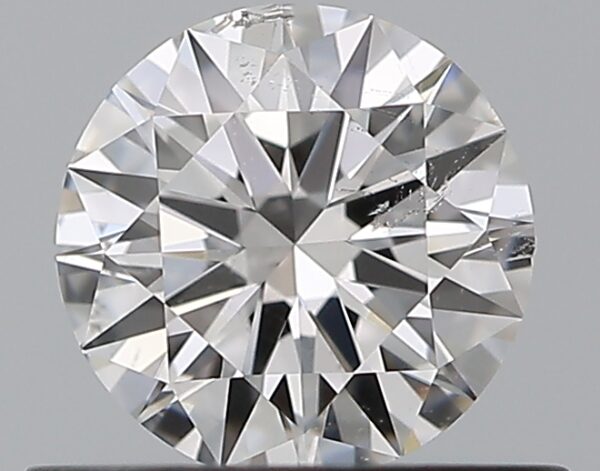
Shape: round
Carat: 0.5
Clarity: SI1
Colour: D
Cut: VG
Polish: EX
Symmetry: EX
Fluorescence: N
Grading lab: GIA
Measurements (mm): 5.16 x 5.18 x 3.07